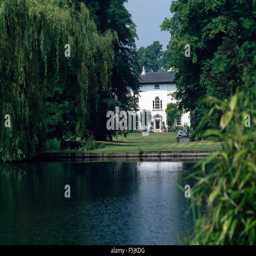
view from across a lake of a traditional white country house